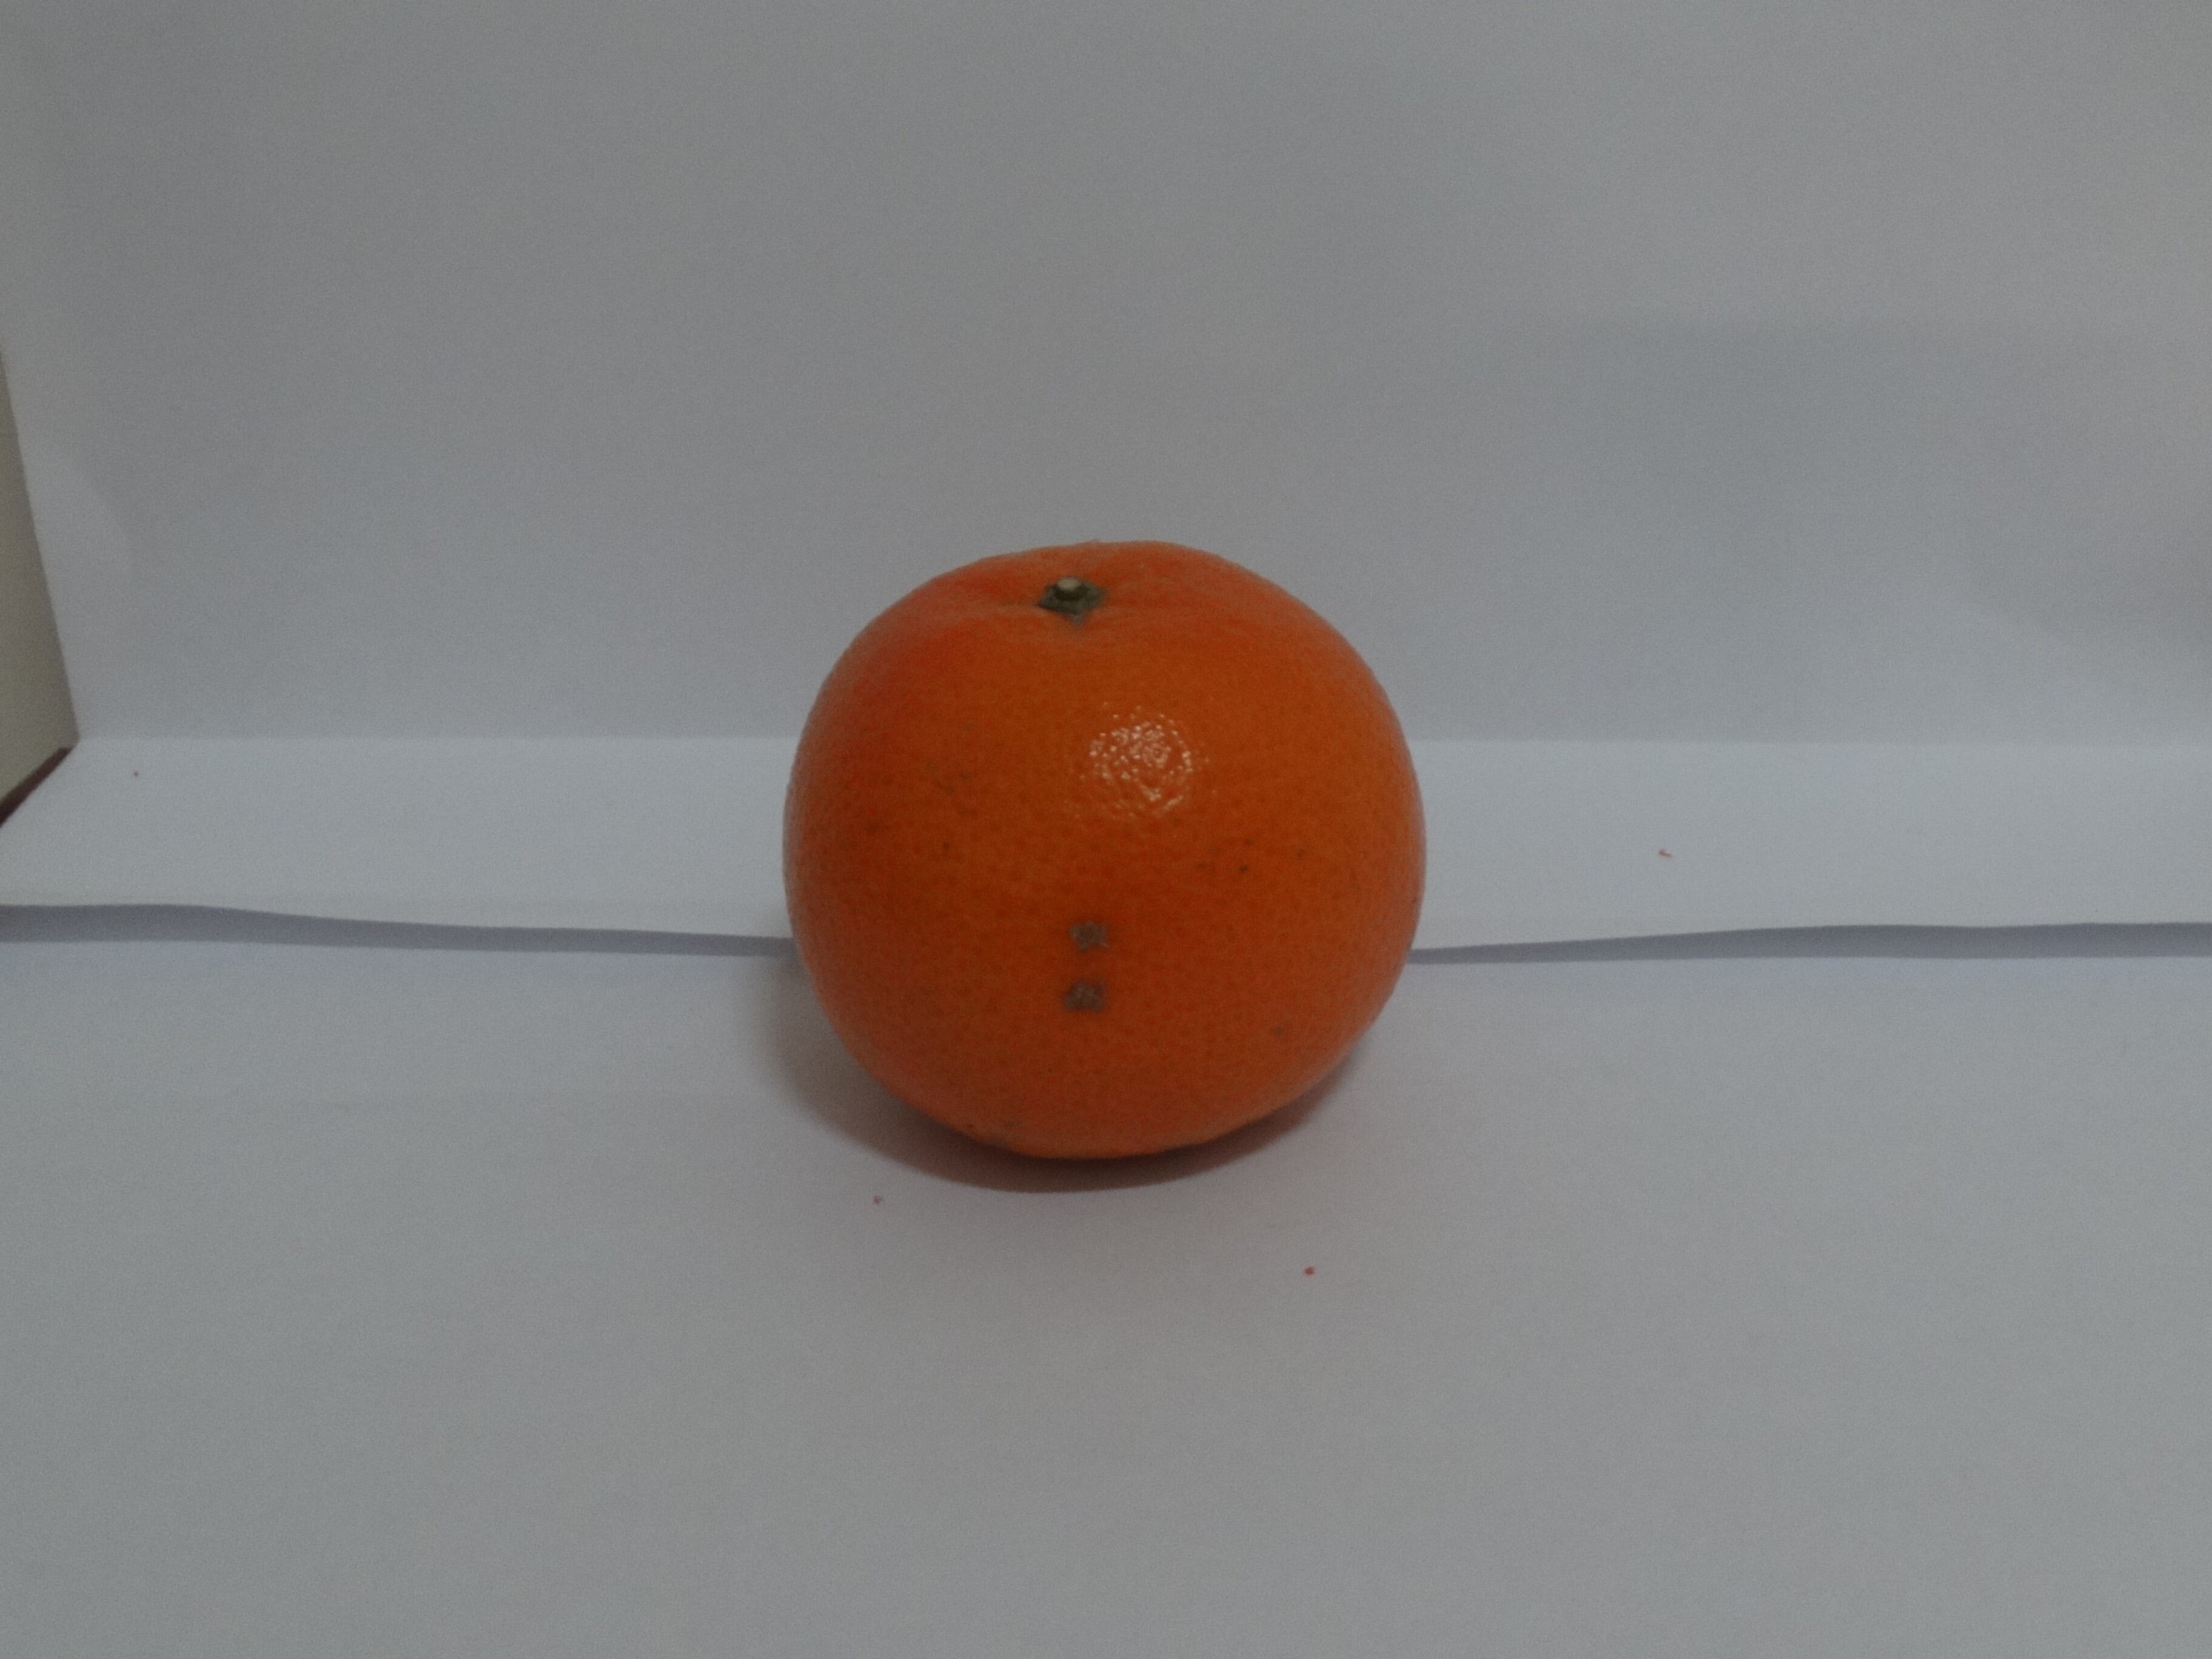
Citrus fruit variety: tankan